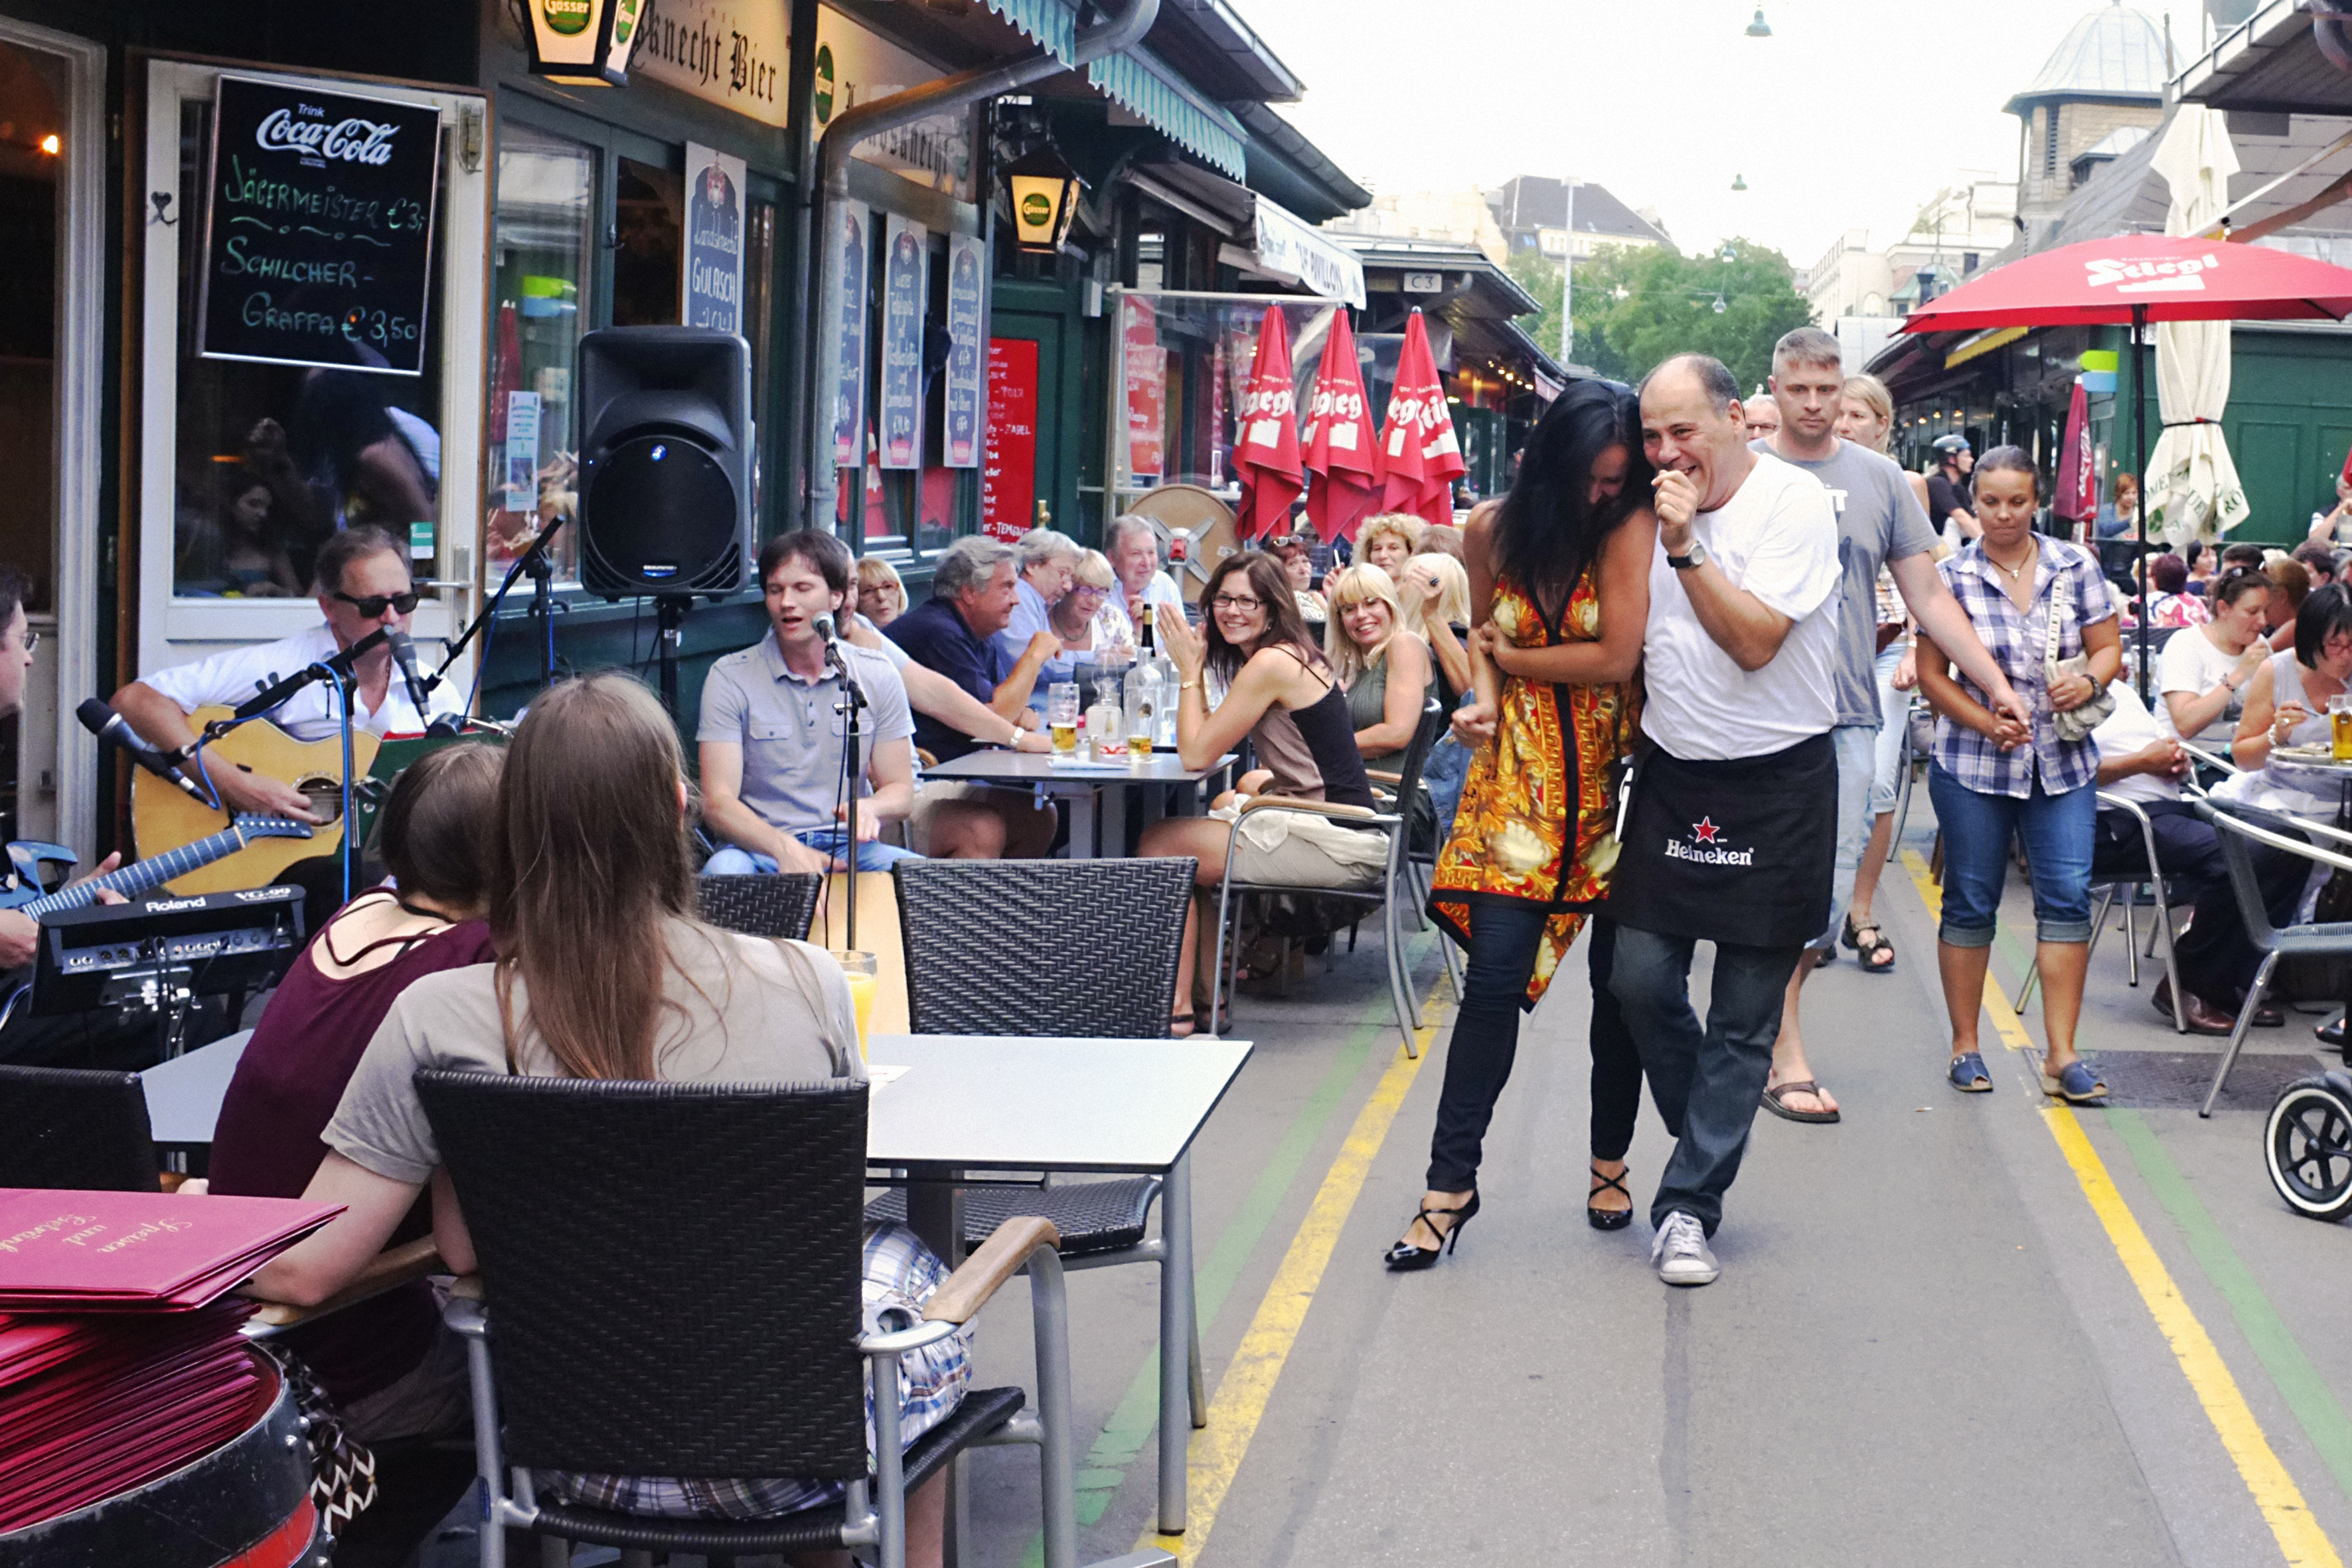
pedestrian, street, urban, crowd, fujifilm, festival, vienna, x100, fuji, wien, finepixx100, block party